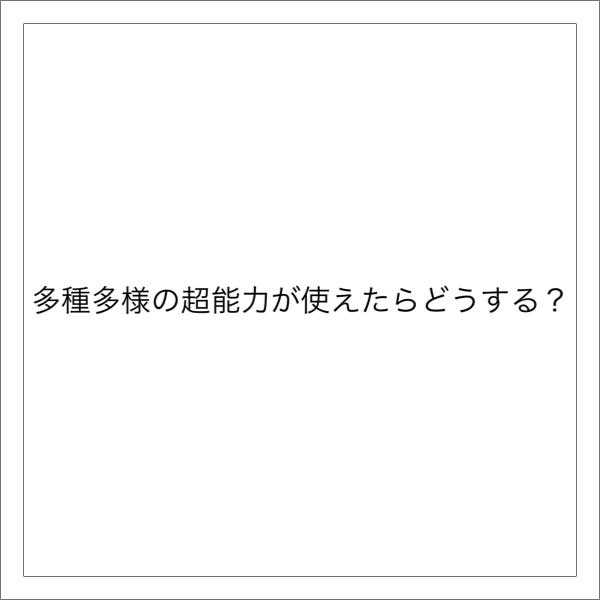
回答: 砂の嵐に守られた搭に住む